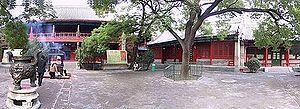
Le temple du nuage blanc est un temple taoïste situé dans le district de Xicheng à Pékin, Chine. Considéré comme l'une des trois « Grandes cours ancestrales » de l'École taoïste de la Voie de la Parfaite Complétude, il a le titre de « premier temple sous le Ciel ».